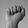
ASL letter: A